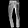
Label: Trouser